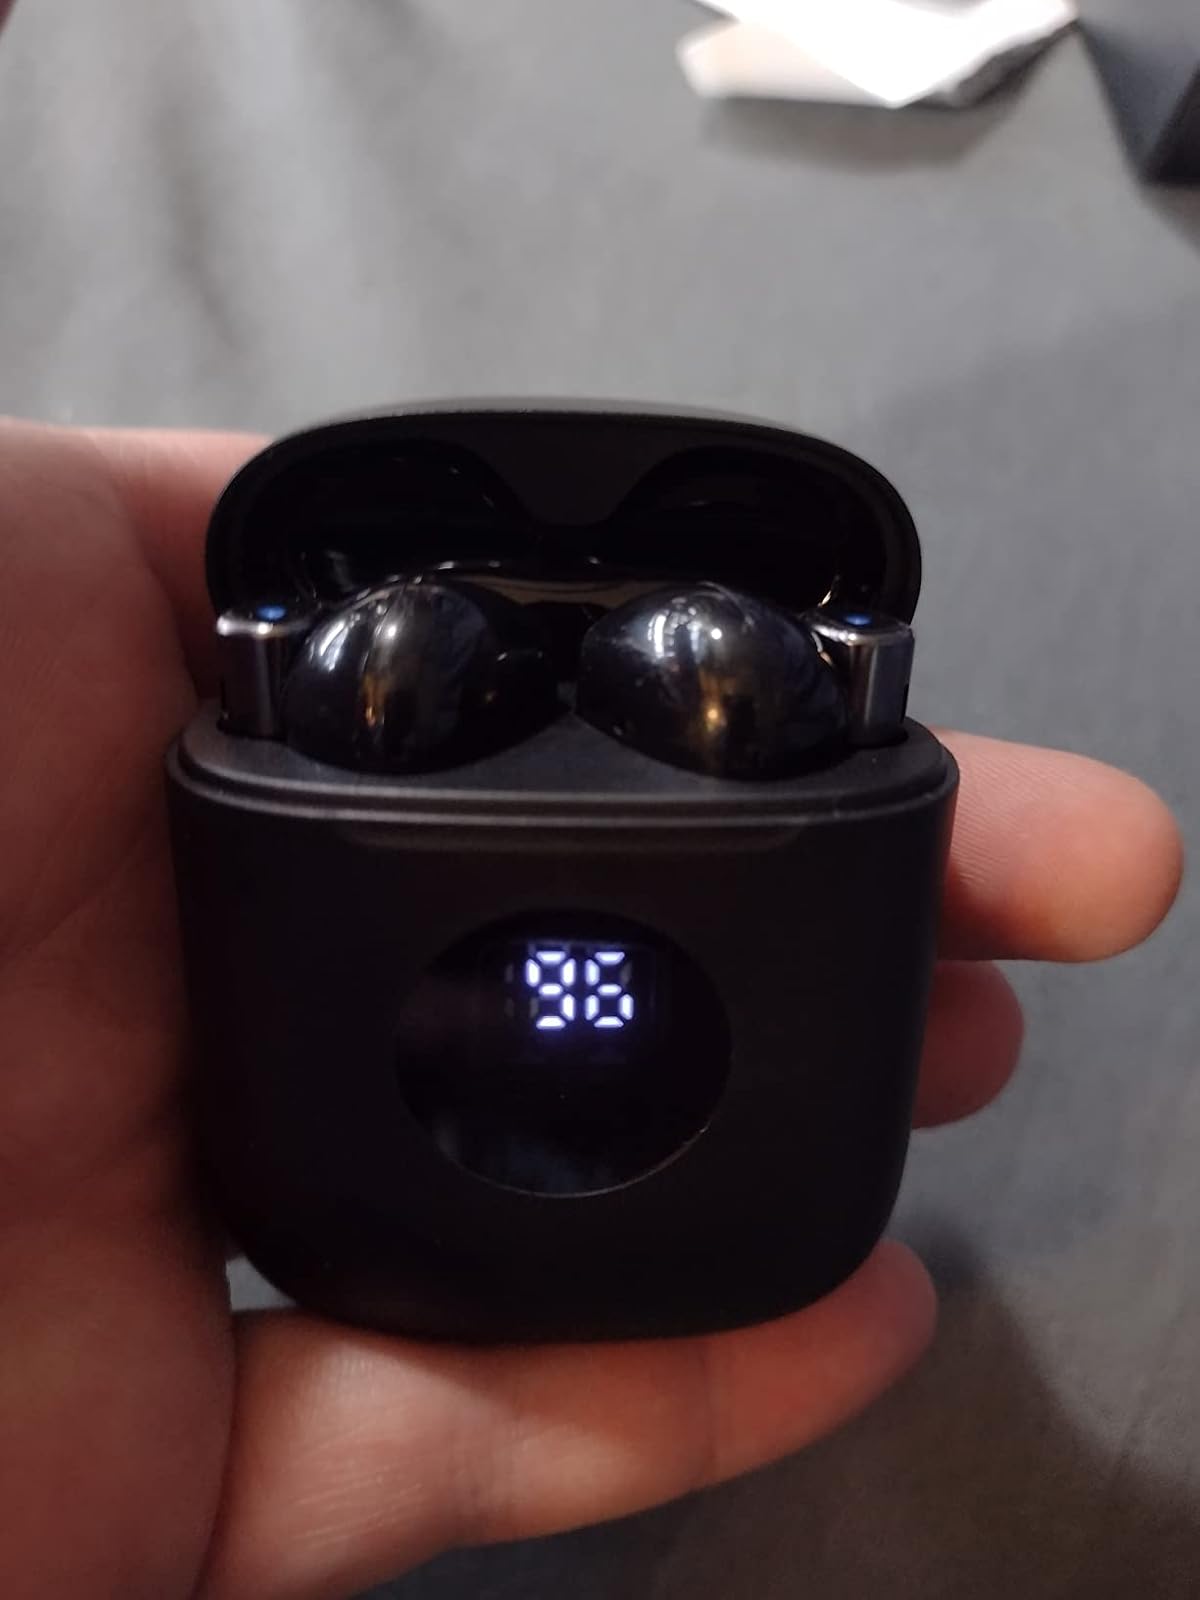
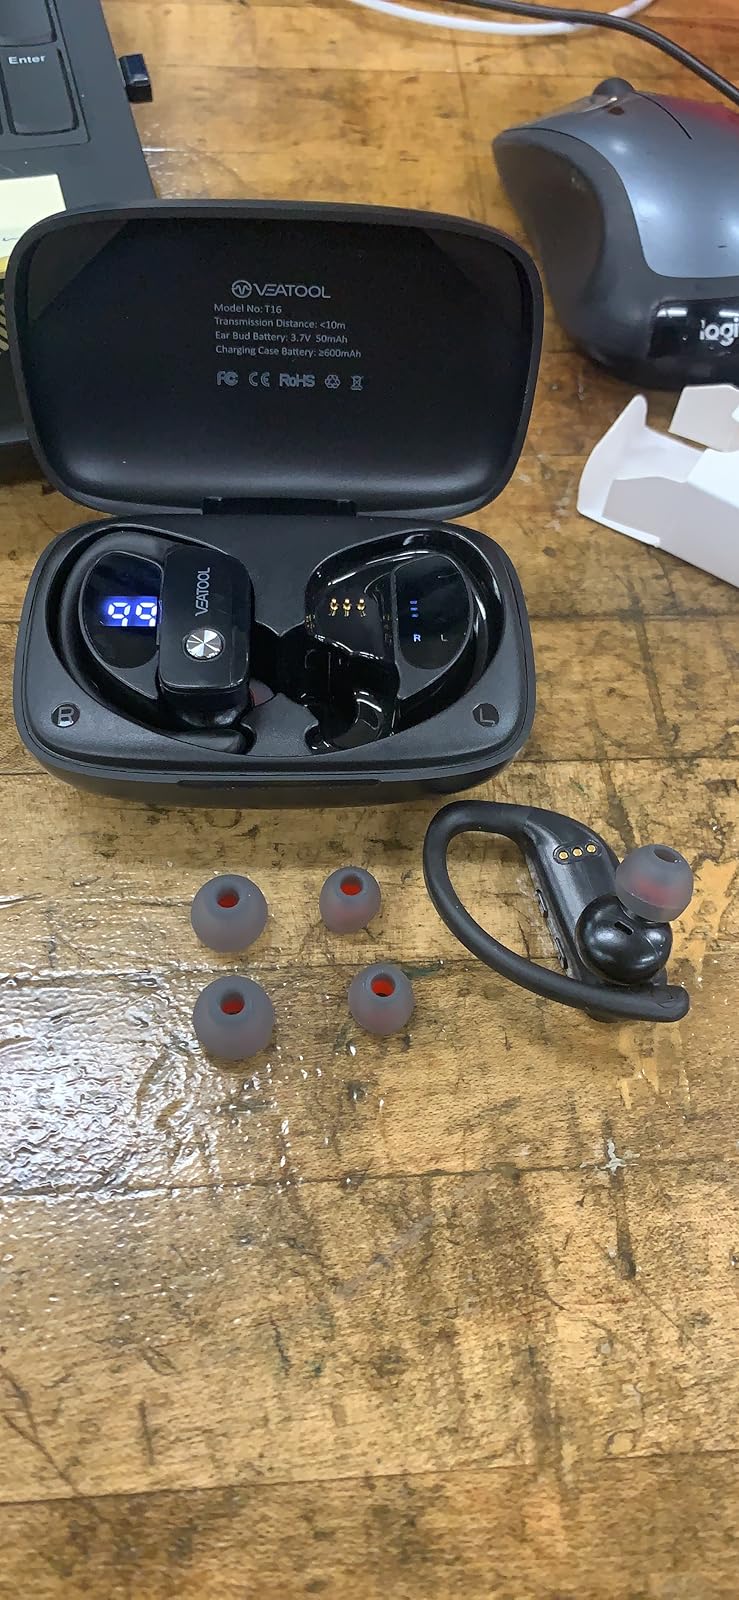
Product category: earbuds
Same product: no